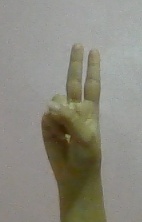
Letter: taa